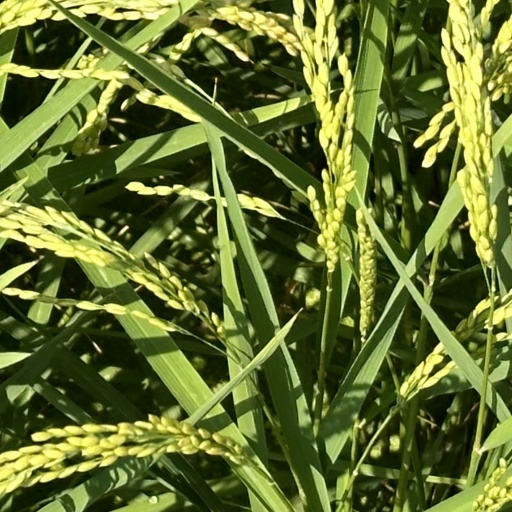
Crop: rice